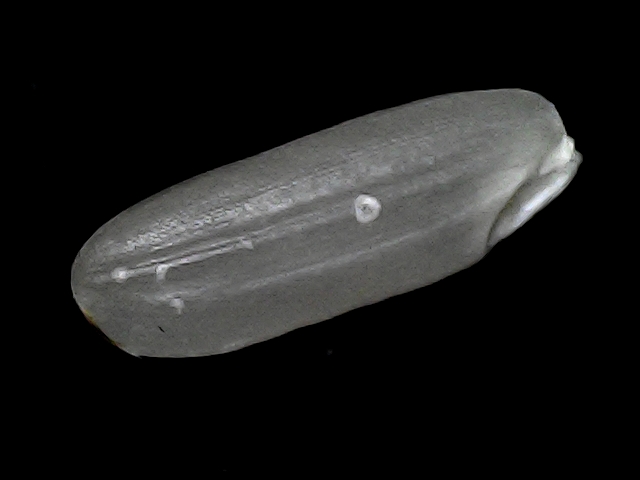
Rice variety: BD30